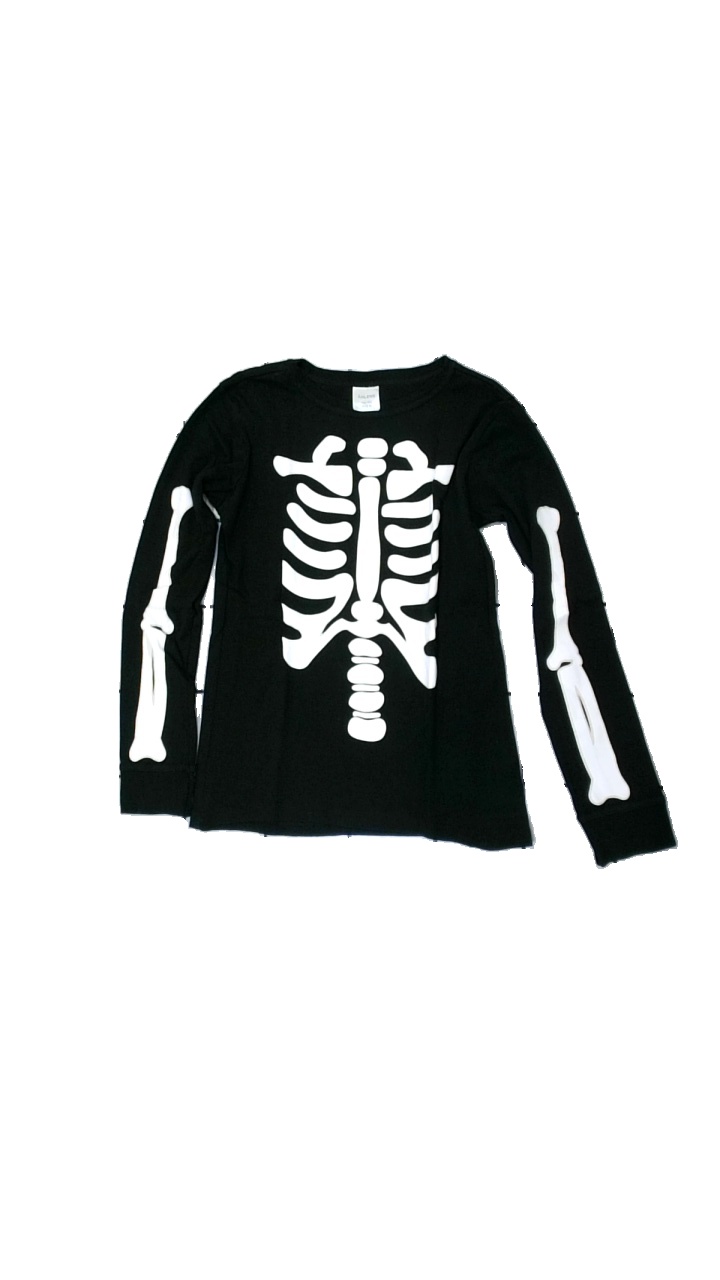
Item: Top (Children)
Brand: Åhlens
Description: svart långärmad tröja med skelett tryck
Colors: Black, White
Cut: Regular
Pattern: Other
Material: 100% cotton
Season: All
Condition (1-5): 5
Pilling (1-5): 5
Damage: fläck
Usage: Reuse
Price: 50-100